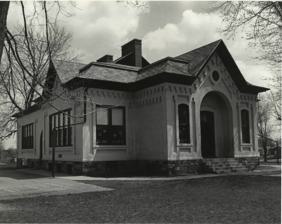
Building: East Ward School
Country: United States of America
Year built: 1876
United States historic place East Ward School U.S. National Register of Historic Places Michigan State Historic Site East Ward School in 1979 Show map of Michigan Show map of the United States Location 106 N. Traver St., St. Johns, Michigan Coordinates 43°00′06″N 84°32′57″W / 43.0016°N 84.5493°W / 43.0016; -84.5493 Area 4 acres (1.6 ha) Built 1876 ( 1876 ) Architect Oliver Hidden NRHP reference No. 80001850 Significant dates Added to NRHP May 12, 1980 Designated MSHS February 27, 1980 The East Ward School , also known as the Teresa Merrill School , was an educational building located at 106 North Traver Street in St. Johns, Michigan .  It was designated a Michigan State Historic Site and listed on the National Register of Historic Places in 1980. It was unusual for its size and its elaborate brickwork. The school building has been replaced with a housing development and a preschool. History Former site of East Ward School East Ward School in 1910 The East Ward School was constructed in 1876 from plans by Bay City architect Oliver Hidden. An addition was constructed in 1906.  In 1976, the school was renamed the Theresa Merrill School in honor of a former principal, and was used for adult education classes.  It was replaced with a housing development and a preschool in 2003. Description The East Ward School was a single-story brick structure consisting of two sections: the original building, constructed in 1876, and a 1906 addition. The 1876 building was a rectangular structure, with a low hip roof with a gable at each end.  A projecting entrance had an arced, recessed porch topped with another gable.  The brickwork contained an elaborate decorative scheme with corbelled and paneled bricks.  There were two rooms in the interior. The 1906 addition was approximately the same size as the earlier section, and also contained two rooms. It had a high hip roof and brickwork that matched that of the earlier section. A bell tower which was originally above the front entrance to the older section had been removed. In addition, the original narrow windows of the older section had been removed and replaced with wider windows which matched the newer section. References